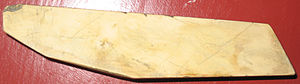
Slibning af værktøj / Strygesten
Hvæssesten til den endelige skærpning af skærende værktøj.
At slibe værktøj er en metode til at skærpe alt værktøj med en eller flere ægge, der kan skære, det være sig stemmejern, høvl, sav eller lignende. Der er forskellige metoder, alt efter værktøjet og udstyret, man har.